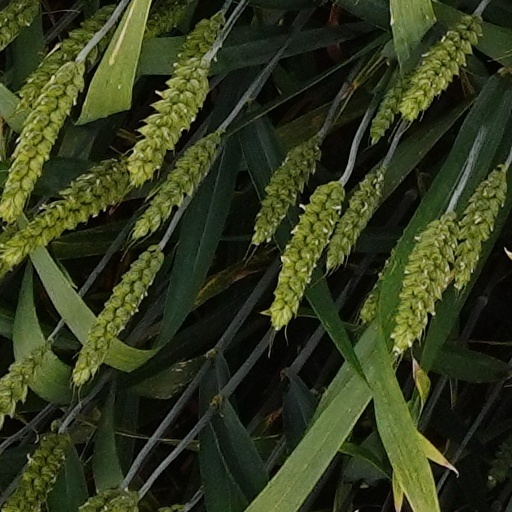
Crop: wheat